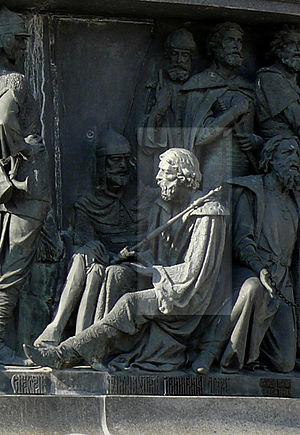
Daniel Romanovitch, dit Daniel Iᵉʳ de Galicie, est un roi ruthène de Galicie-Volhynie de la dynastie des Romanovitch, branche des Riourikides, né en 1201 à Halytch et mort en 1264 à Chełm.